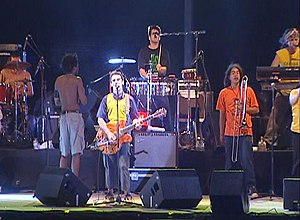
Manu Chao
Manu Chao er en fransk Latin-folkesanger med spanske aner. Han blev født 21. juni 1961 i Paris, og hans dåbsnavn er Jose-Manuel Thomas Arthur Chao. Han har tidligere optrådt under navnet Oscar Tramor.